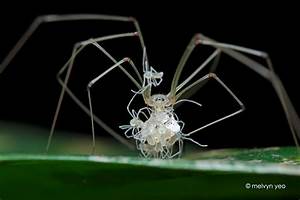
Label: ragno